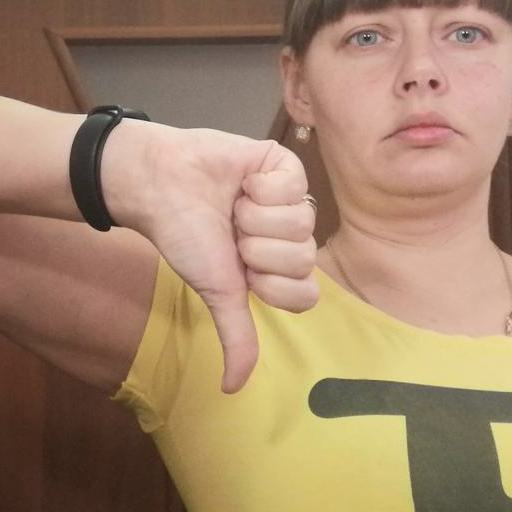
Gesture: dislike